Rapid Metro Gurgaon

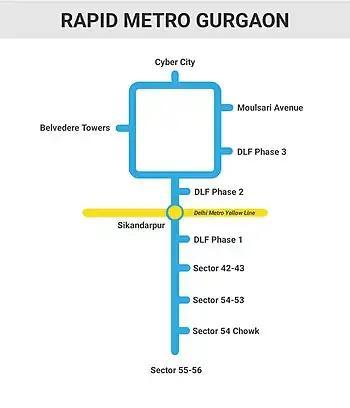
Rapid Metro Gurgaon transit diagram

Line 1 was built in two phases. The first phase of the project covers a distance of north of Sikanderpur. The section between Sikanderpur and DLF Phase 2 station is double-tracked, while the remaining stations are served by a single-track loop. The second phase is a long southward extension from Sikanderpur to Sector 55 and 56 of Gurgaon and mostly runs through the affluent Golf Course Road. This section of a line opened on 31 March 2017 partially except for two stations in its route Gurgaon Sector 53-54 and Gurgaon Sector 42-43. The two remaining stations till Sector 55-56 opened on 25 April 2017. Platforms are in length.